Question: Please indicate a possible affordance area of the knife that can be used for cutting.
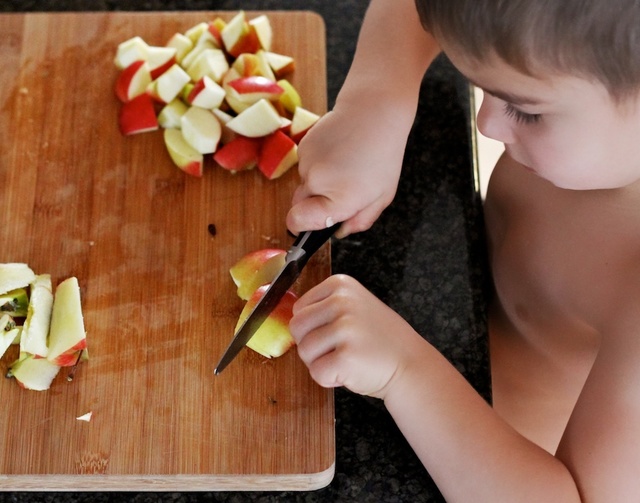
Answer: [208.5, 216.5, 347.5, 382.5]